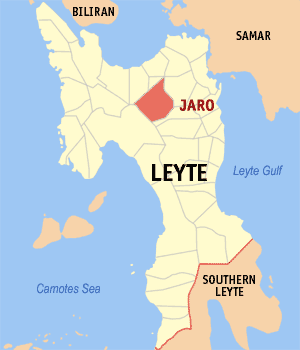
Jaro est une municipalité des Philippines située dans le nord de la province de Leyte.